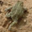
Label: frog